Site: brandenburg
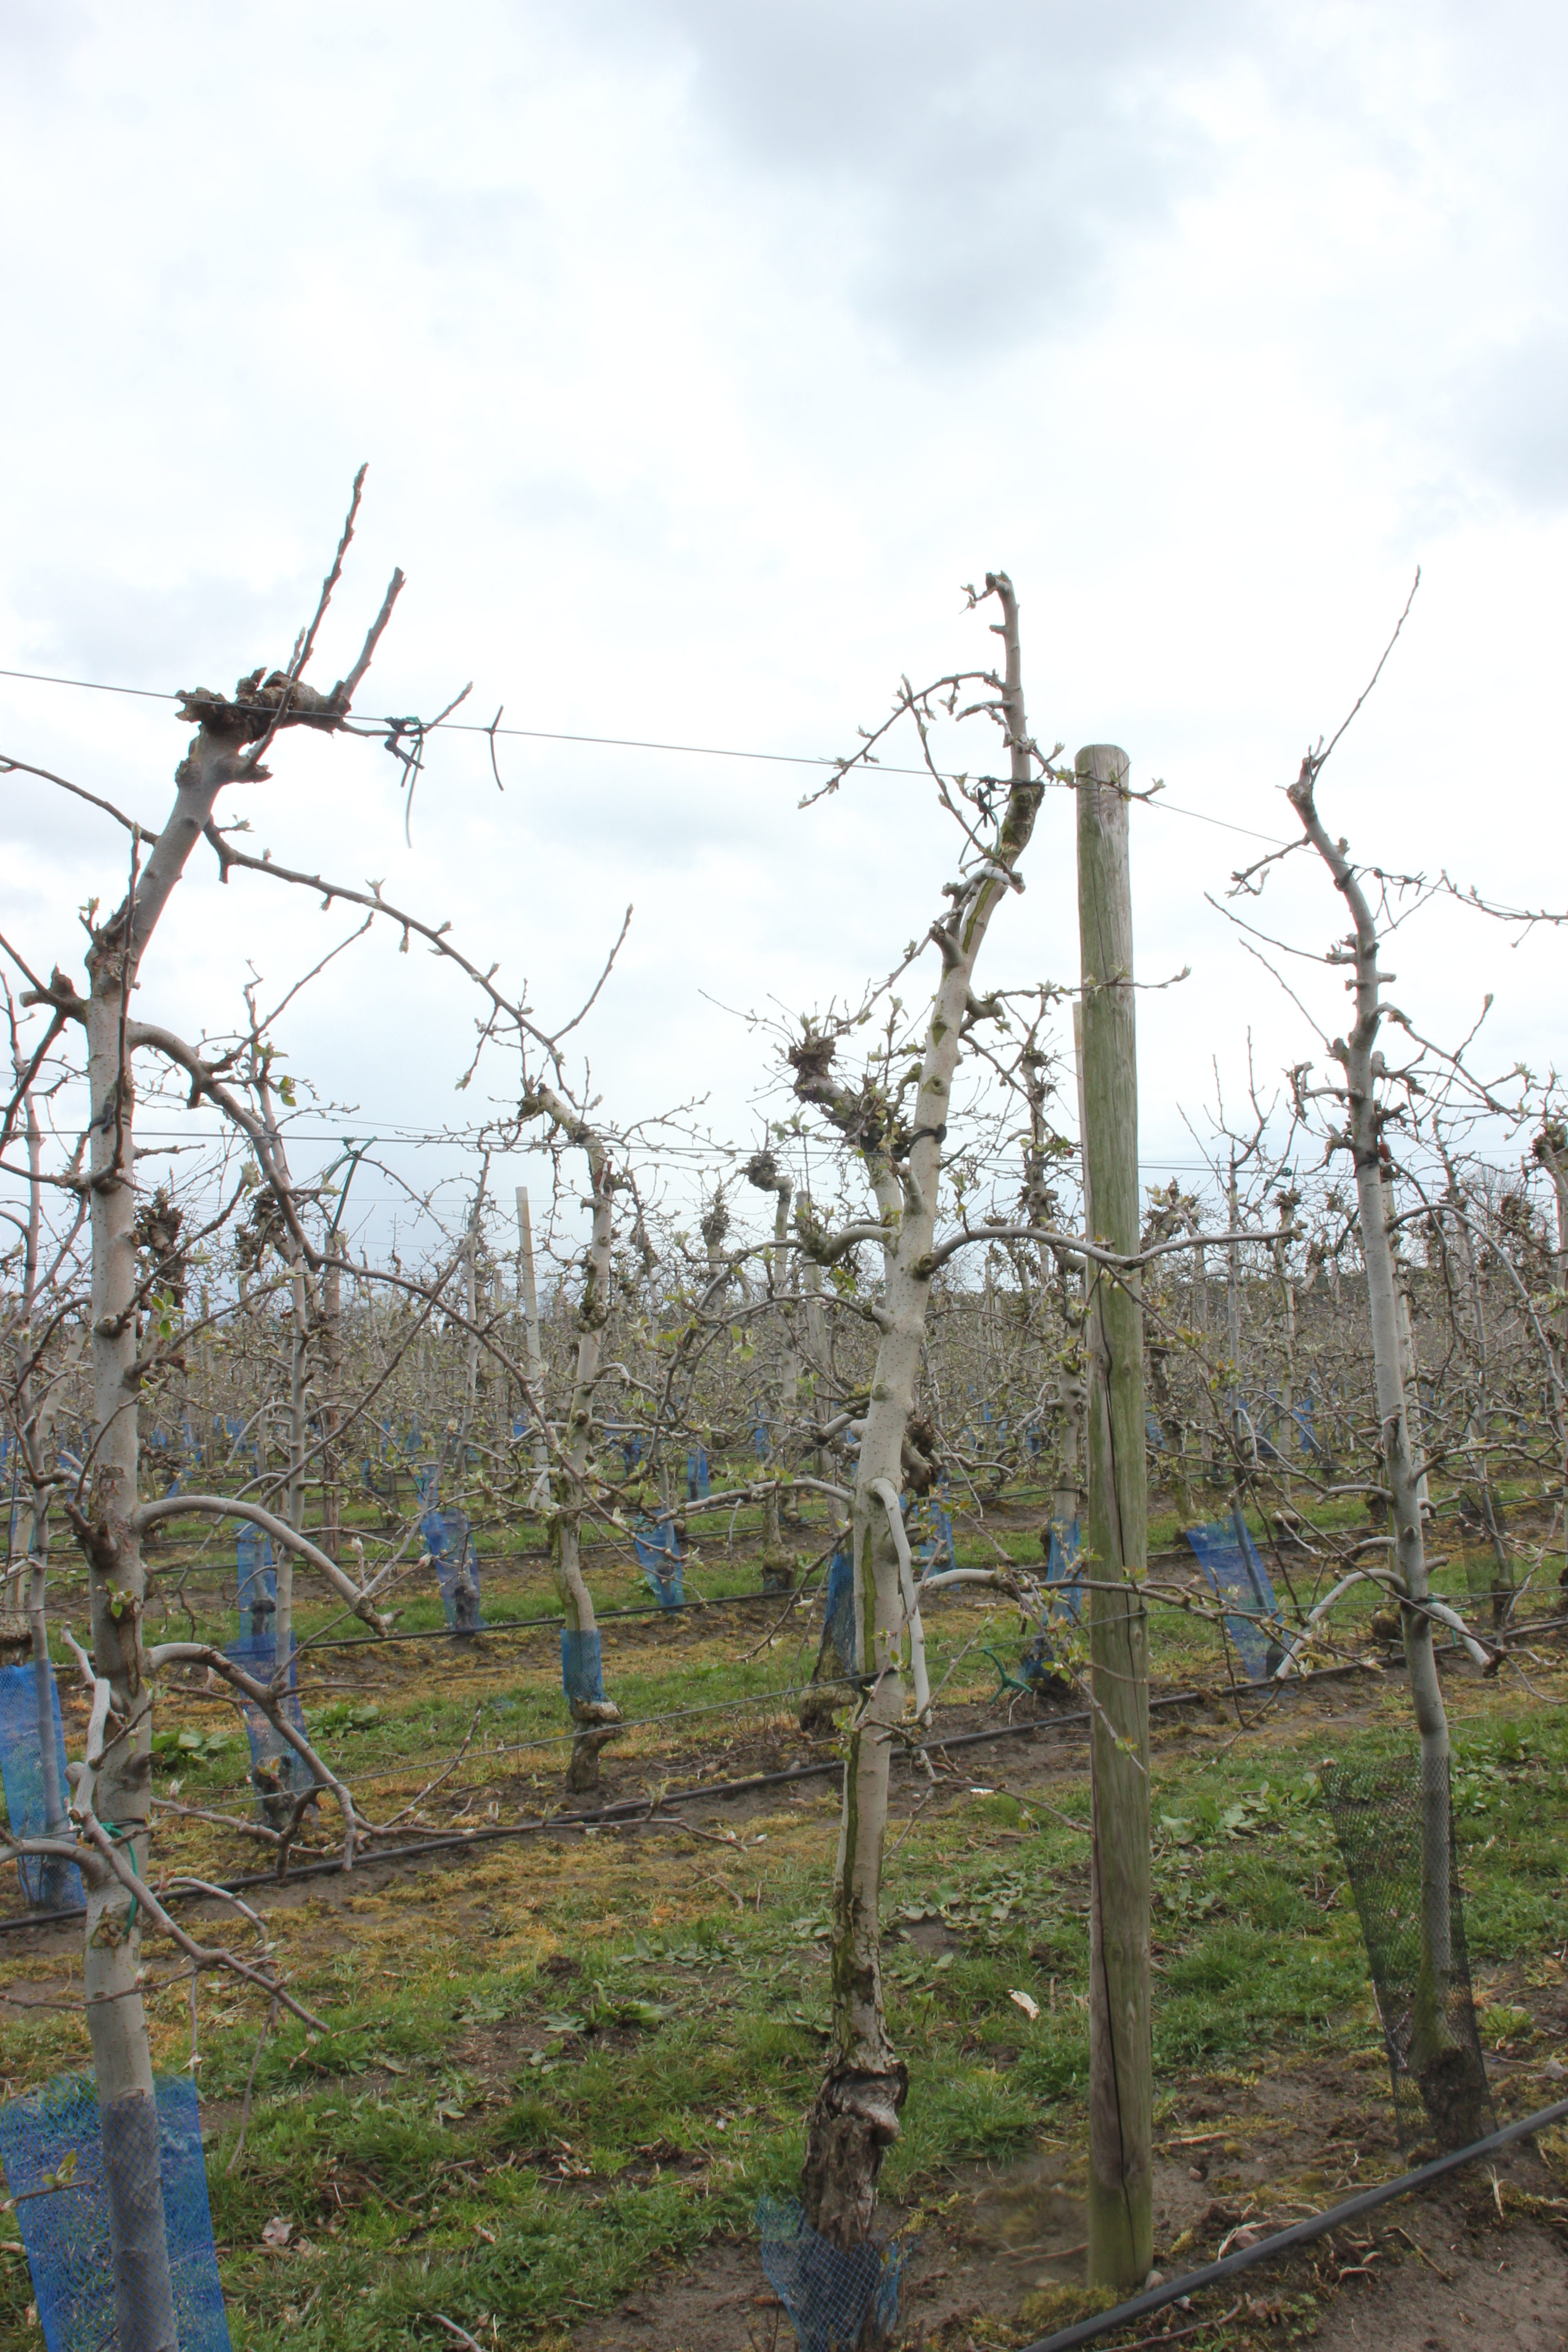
Growth stage (BBCH 55): Inflorescence emergence